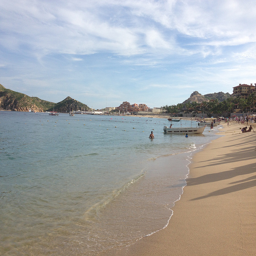
People in the water at the ocean and a boat
A boat sitting near a shoreline with several people on a beach.
A boat is in the water at a beach.
The beach seems to be quiet this time of day.
People swim in the ocean and walking on a beach.